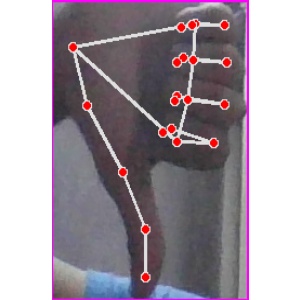
अक्षर: फ